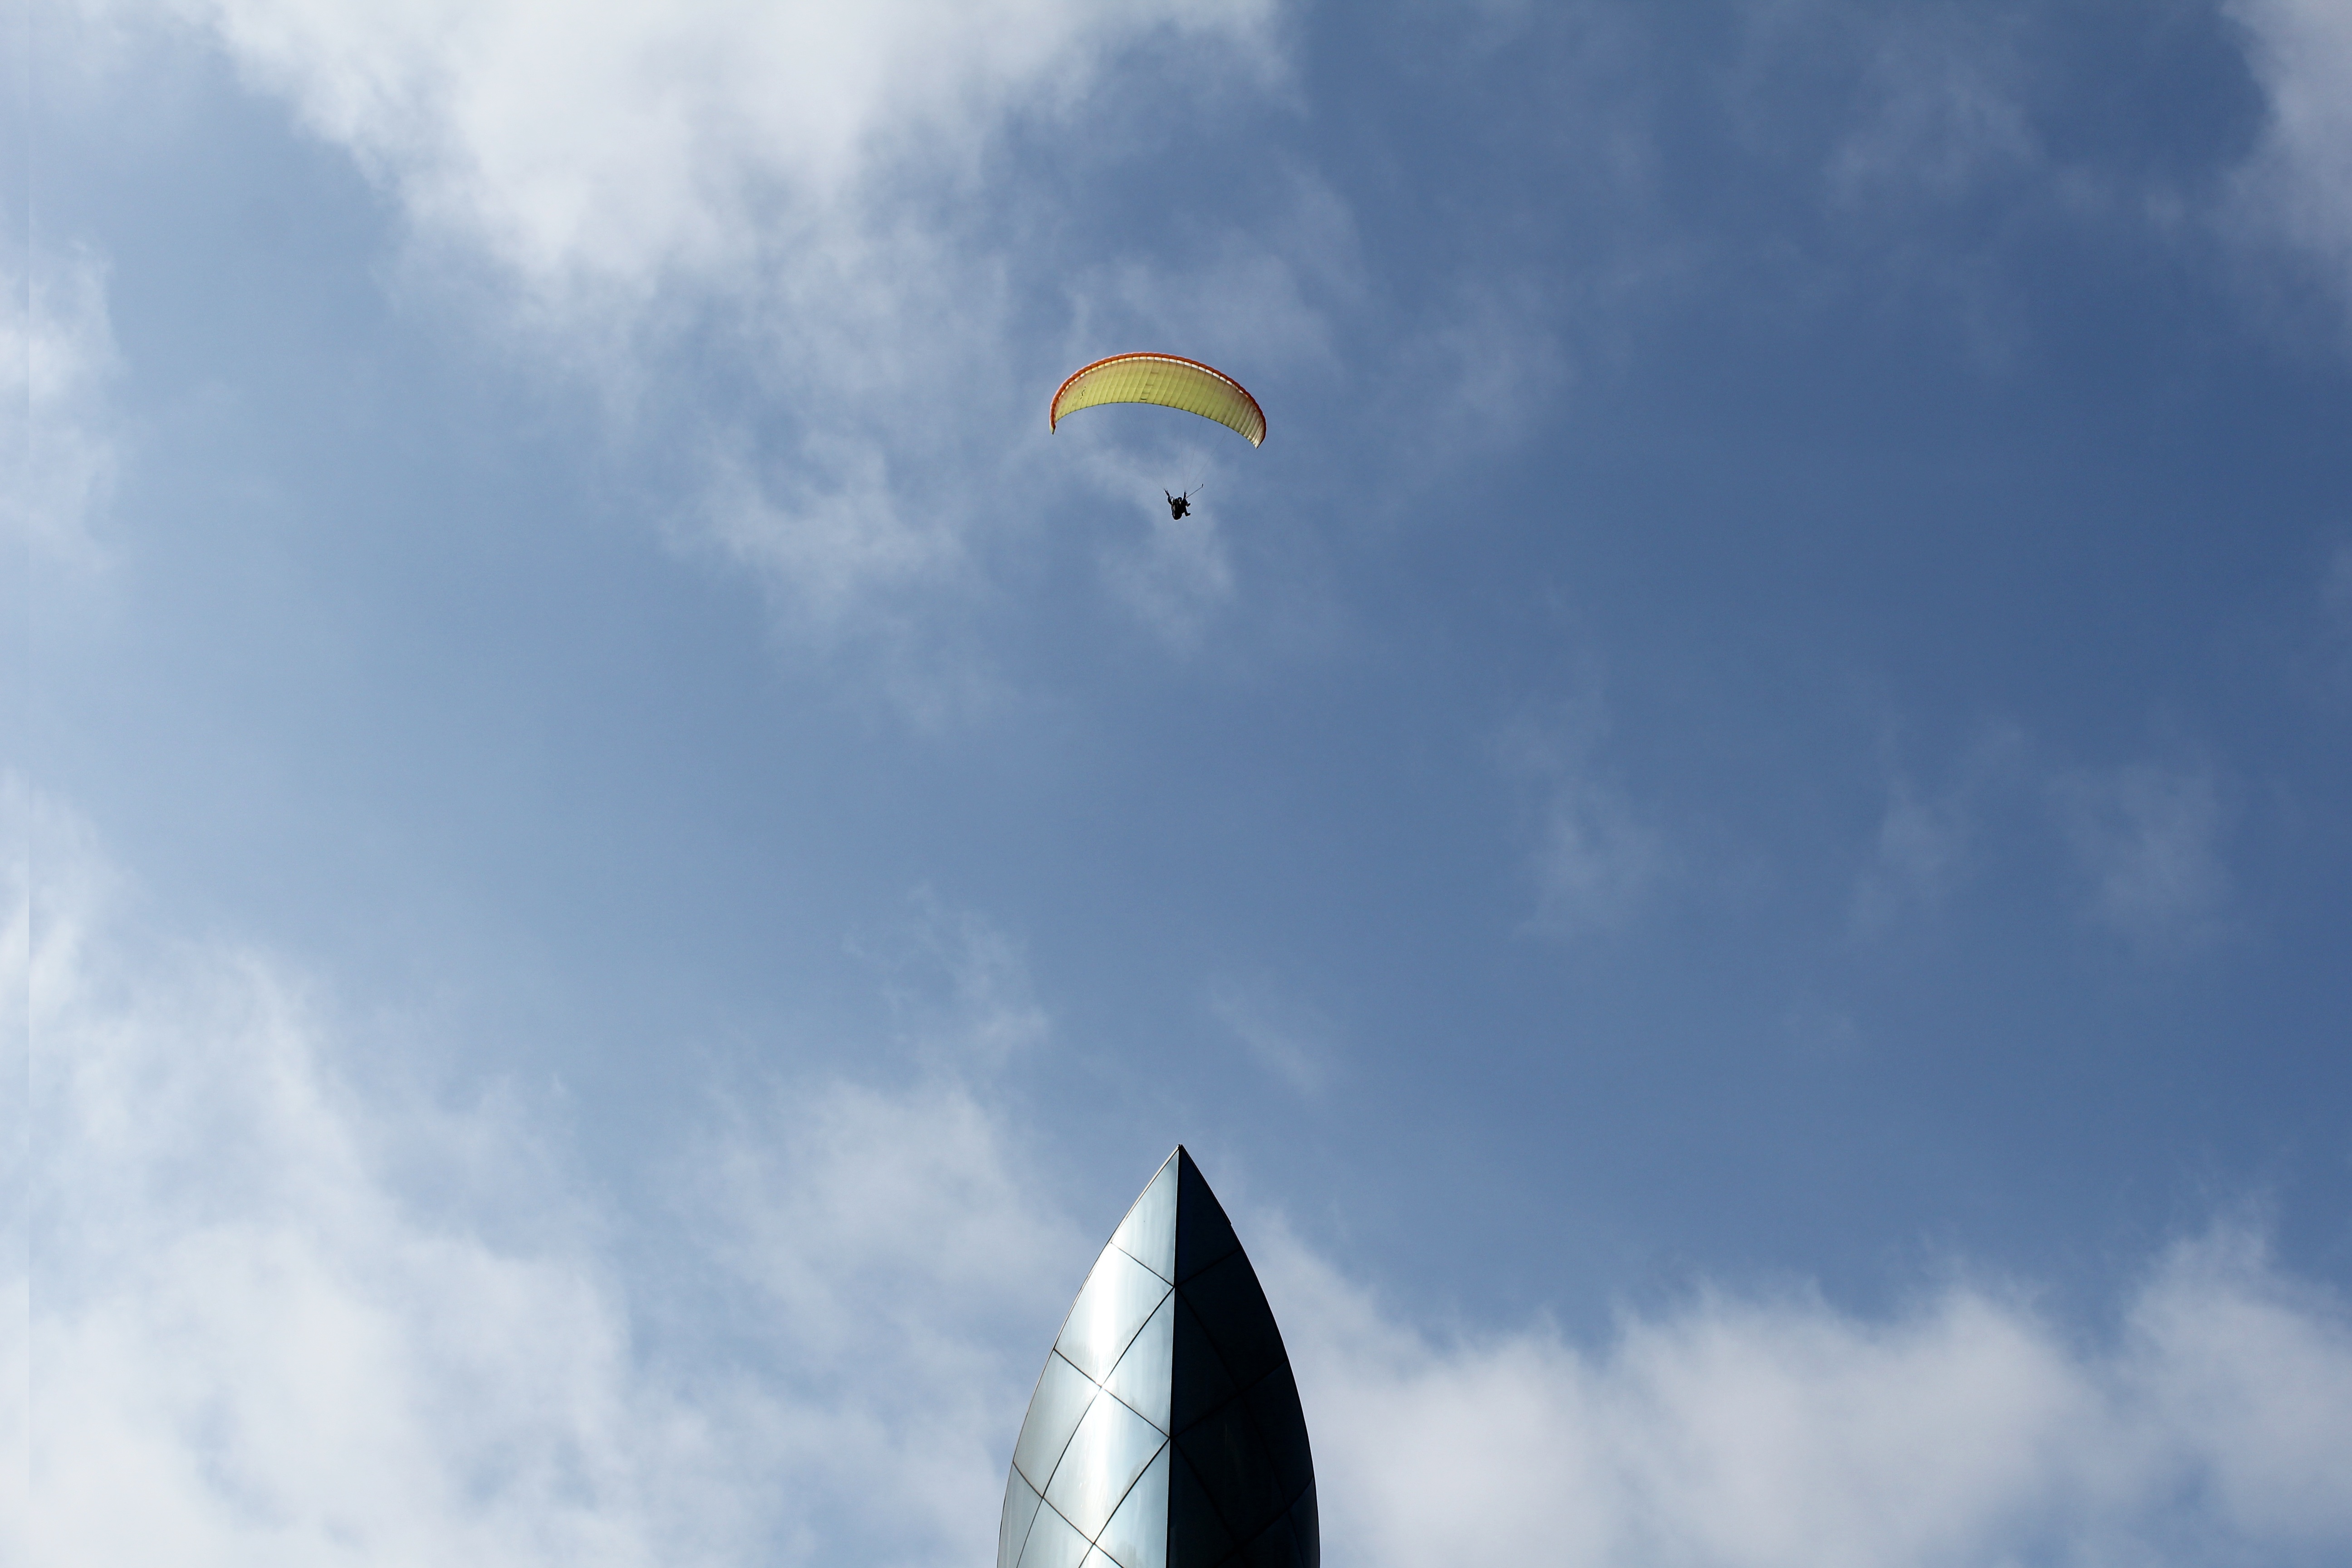
wing, sky, flight, extreme sport, toy, parachute, paragliding, sports, parachuting, air sports, atmosphere of earth, windsports